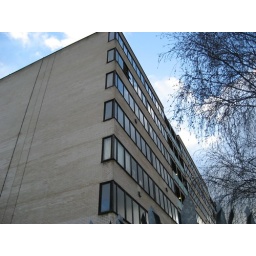
the windows on the building have this interesting wrap around feature. Unusual for an industrial building.